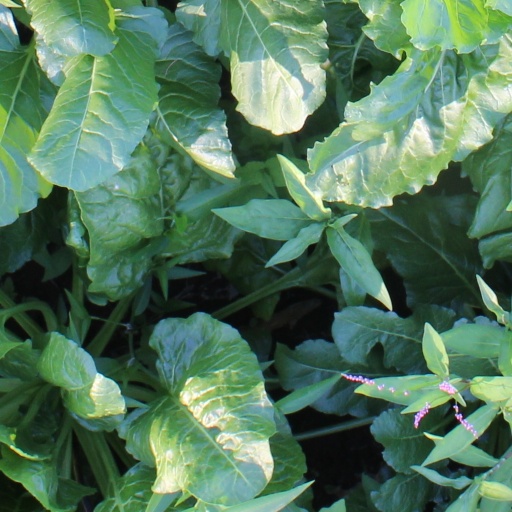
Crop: sugar beet